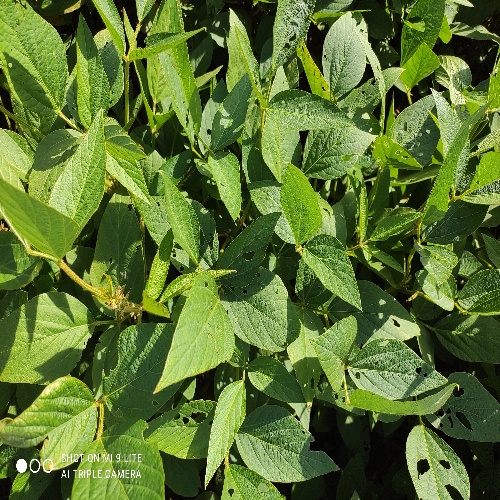
Label: Caterpillar